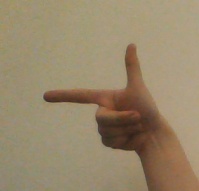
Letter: yaa